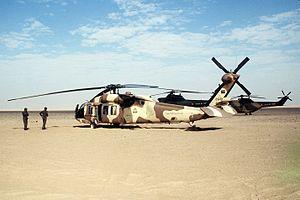
Le Commandement de l’aviation des forces terrestres royales saoudiennes est l'aviation légère de l'armée de terre saoudienne.